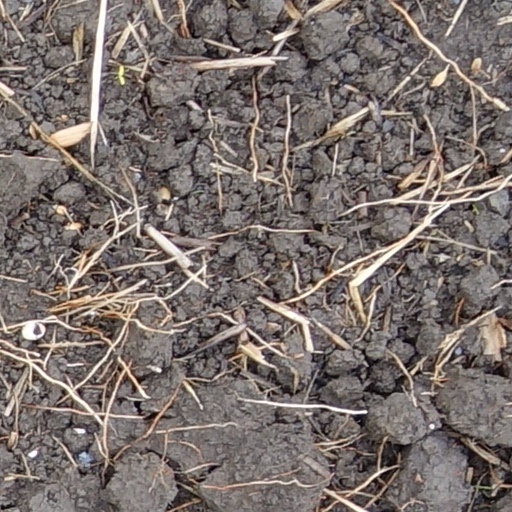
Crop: wheat